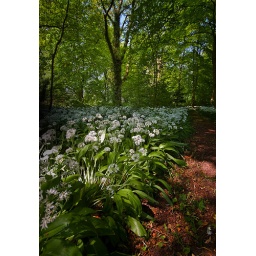
Thousands and thousands of white flowers in a wooded area behind Whalley Abbey - Lancashire. Nikon D40, Sigma 10-20mm